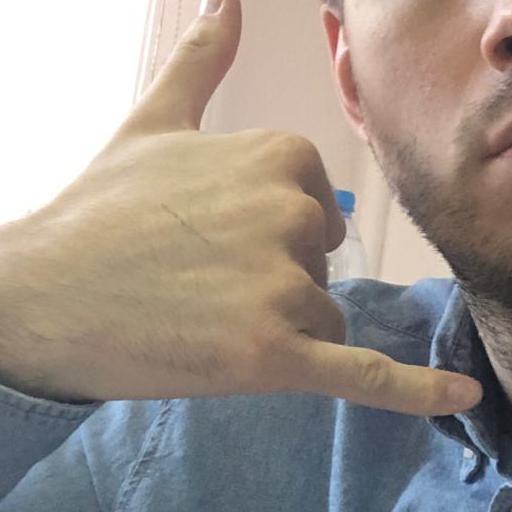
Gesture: call